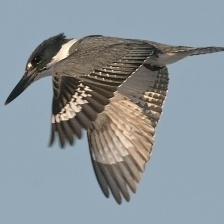
Species: BELTED KINGFISHER
Scientific name: MEGACERYLE ALCYON